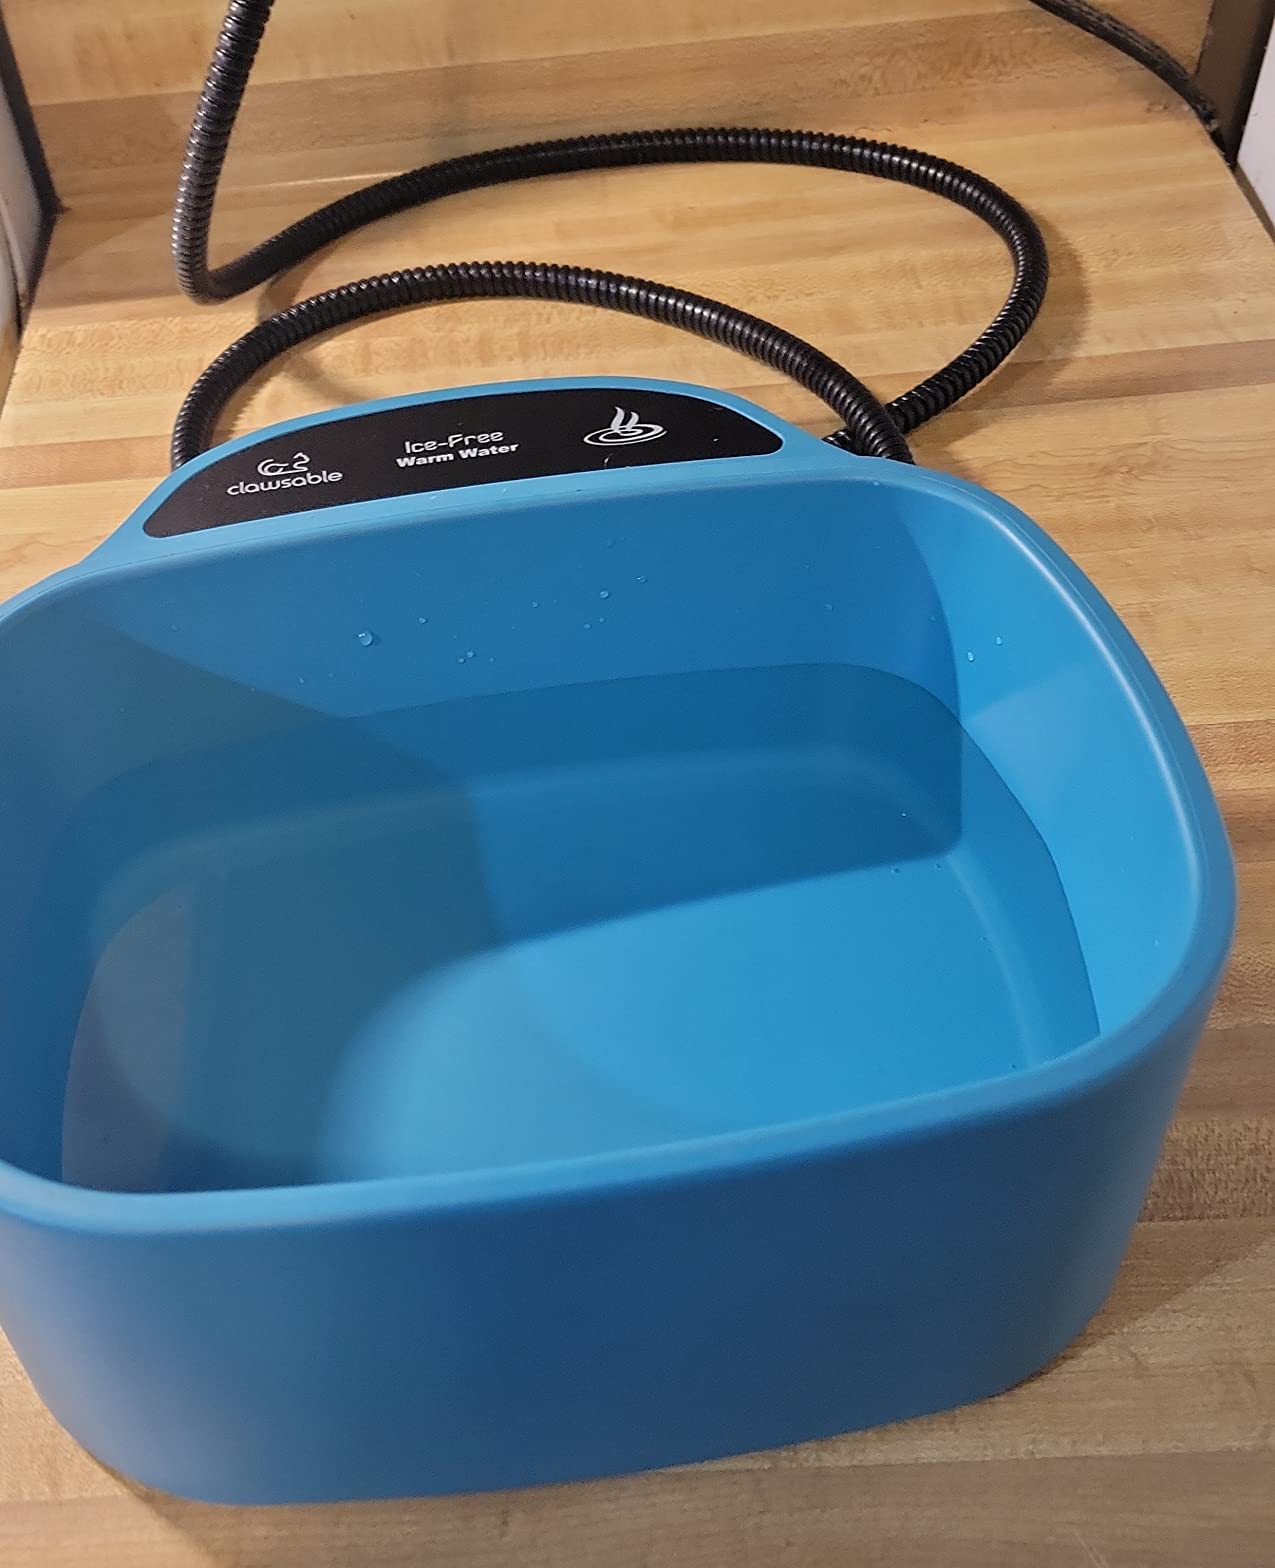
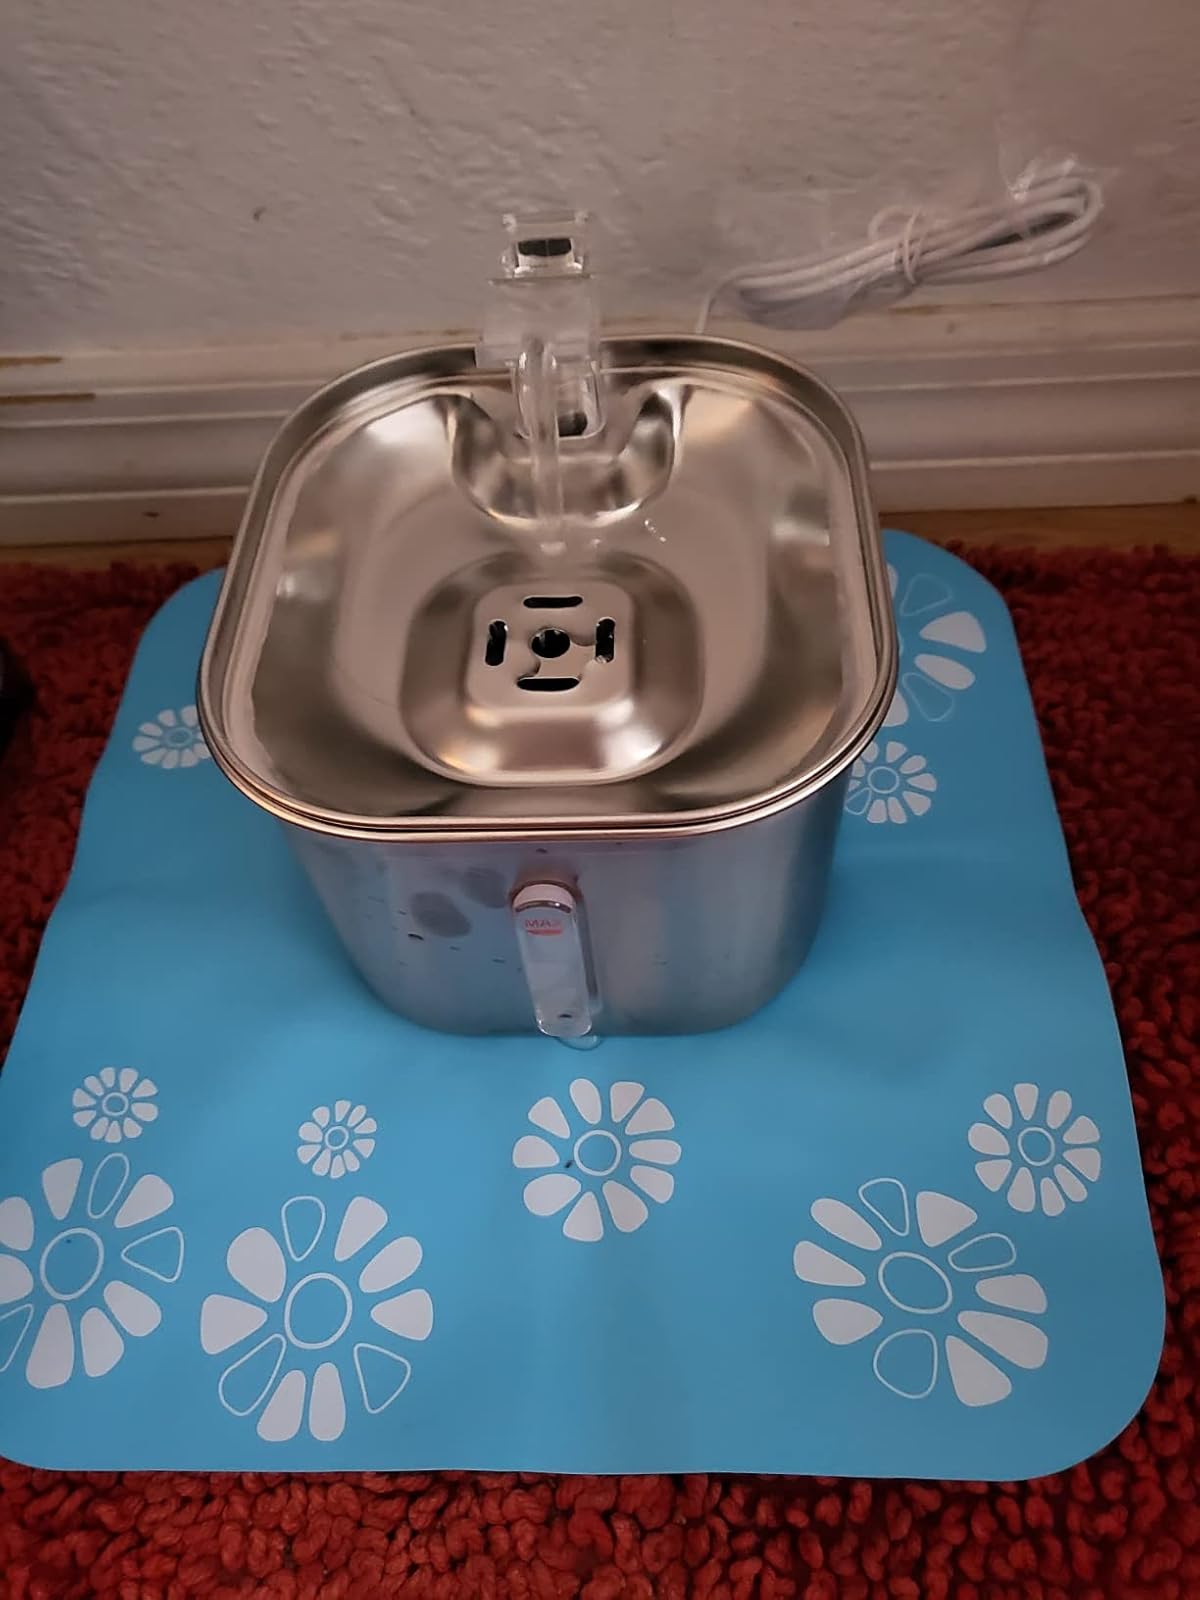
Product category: items_bowl
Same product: no